Contargo

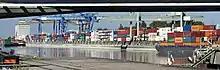
Container terminal in the Port of Mannheim taken over from Wincanton

Contargo GmbH & Co. KG is an internationally active logistics service provider performing trimodal transport between the seaports and the European hinterland and providing all auxiliary services, such as empty container depots and repairs. Contargo transports 2.1 million TEU annually in its network (24 terminals, four inland shipping lines and several rail lines) along the Rhine and its main tributaries up to Switzerland.